Özcan Yeniçeri

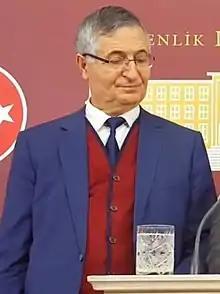

Özcan Yeniçeri (born on 1 January 1954), is a Turkish politician and academic who had been a member of the Grand National Assembly from 2011 to 2015.